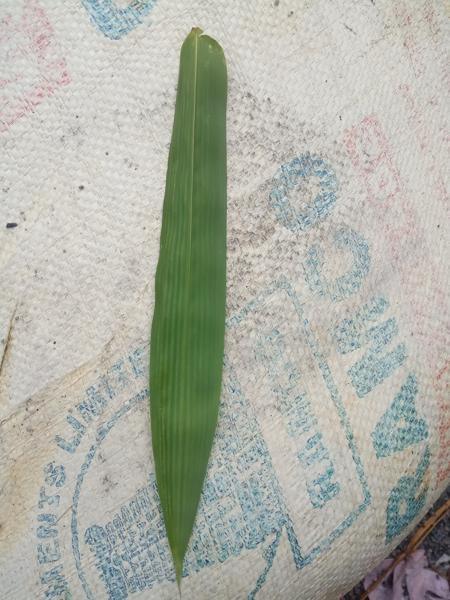
Plant: Bamboo